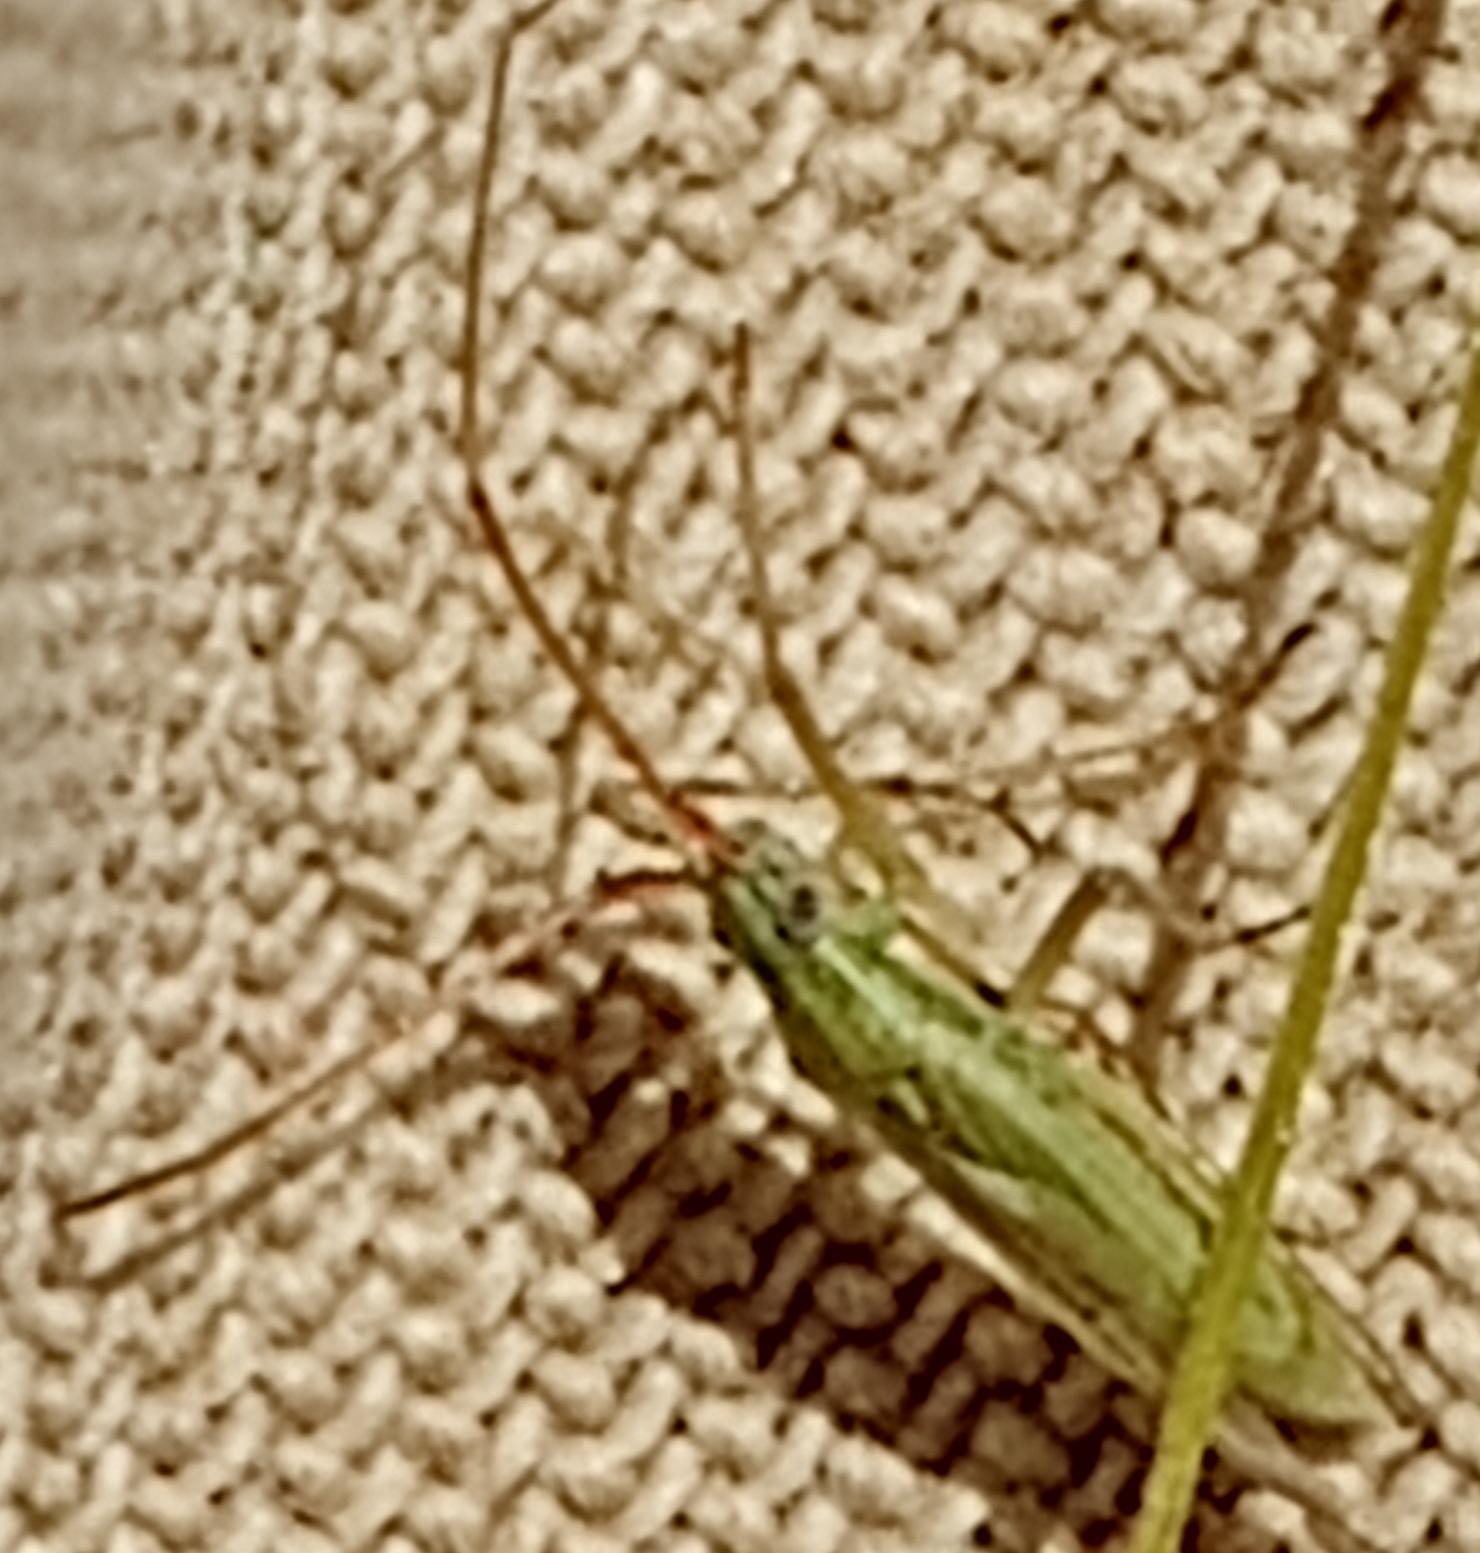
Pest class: occasional_pest